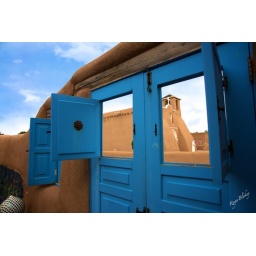
Church framed by blue windows